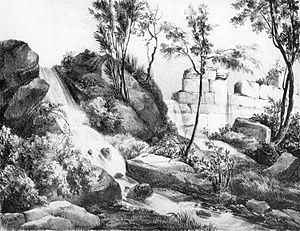
Ruines romaines dans la Vallee d'Antre
Villards-d'Héria est une commune française située dans le département du Jura en région Bourgogne-Franche-Comté.